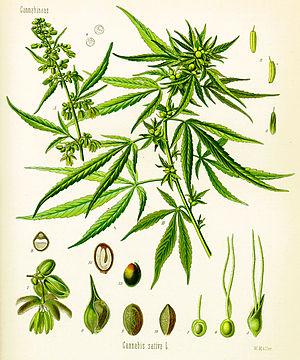
Planche botanique n° I-13 de l'""Atlas des Plantes médicinales de Köhler en images réalistes avec brèves notes explicatives"" consacrée au chanvre.
Le Briançonnais est une région naturelle de France située dans le nord du département des Hautes-Alpes, autour de la ville de Briançon. Il fait partie des Alpes françaises et se situe au nord de la région Provence-Alpes-Côte d’Azur. Il est également situé à la frontière avec l'Italie.